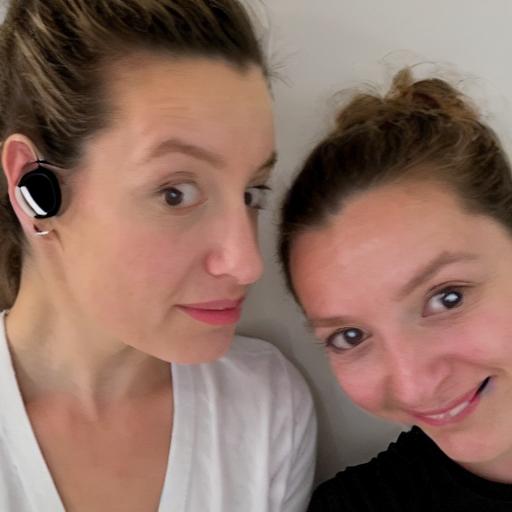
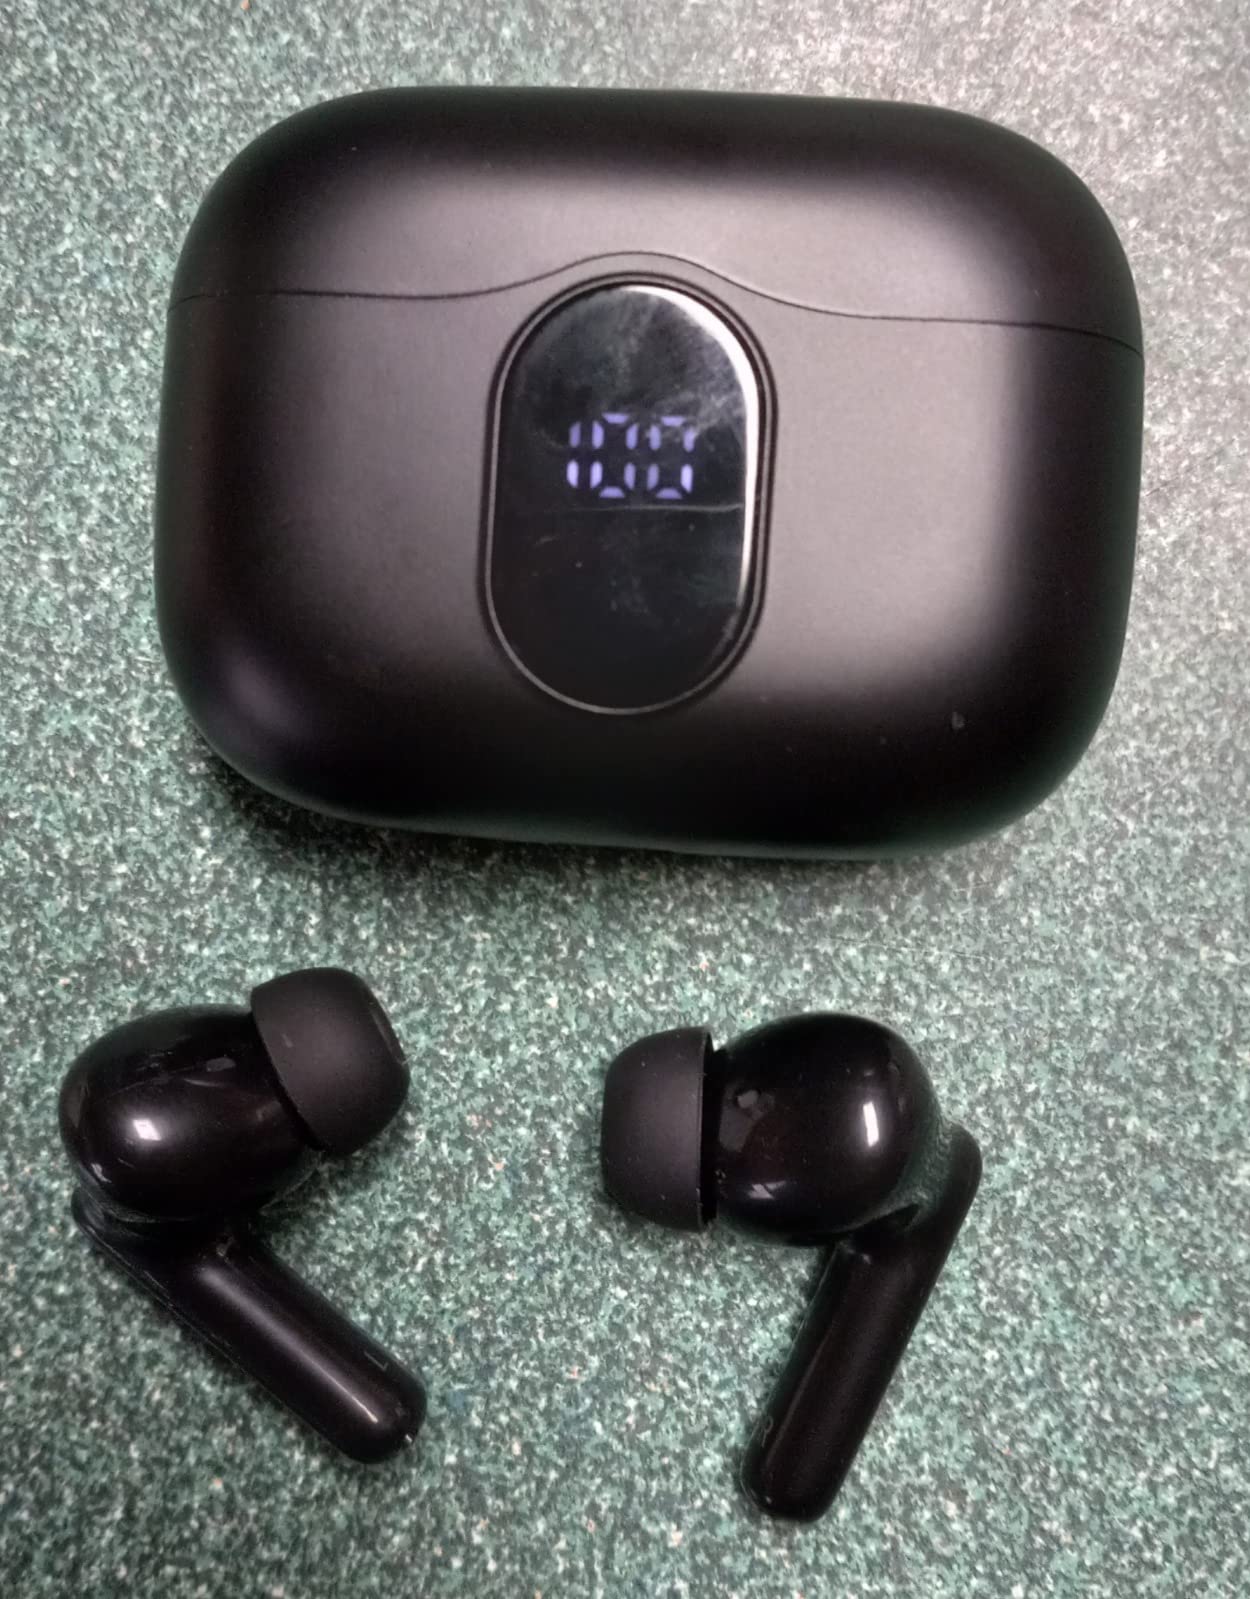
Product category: earbuds
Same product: no